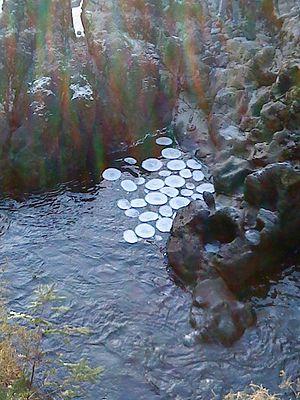
Cercles de glace sur la rivière Llugwy.
Un cercle ou disque de glace est un phénomène naturel relativement rare qui se produit sur des cours d'eau froids se déplaçant à de faibles vitesses. Ils sont formés d'une mince couche de glace en rotation lente sur le cours d'eau. Principalement observés en Scandinavie et en Amérique du Nord, ils peuvent parfois faire plusieurs mètres de diamètre. Leur formation serait liée aux remous.